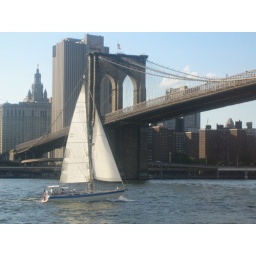
sailboat under the bridge